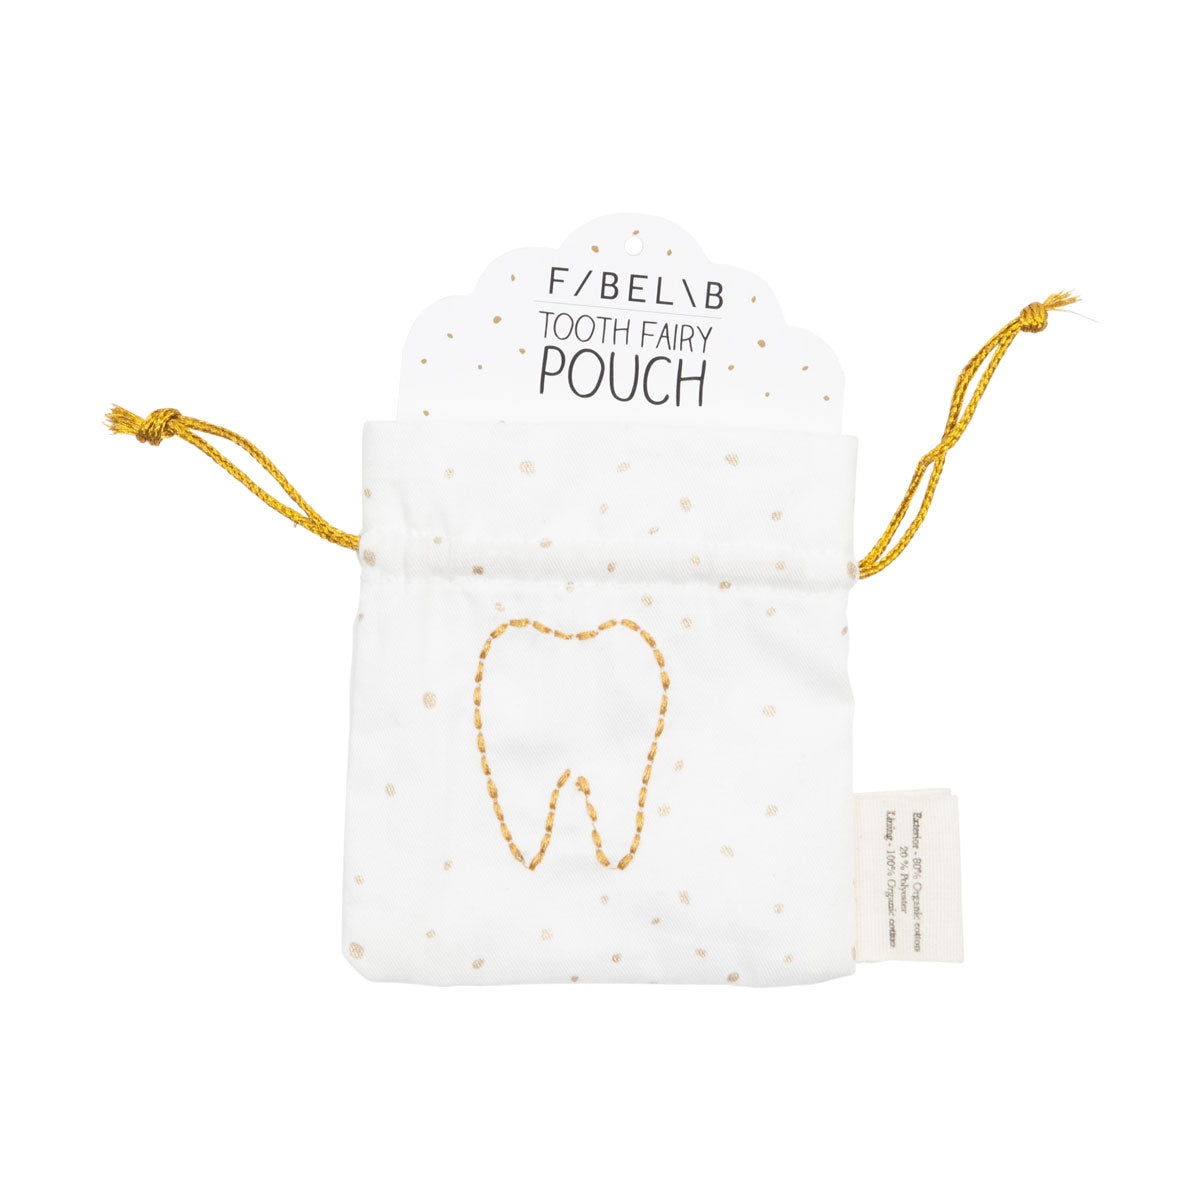
Zahnfee Beutel Baumwolle 8x9 cm
Für die ersten Zähnchen Mit dem kleinen Zahnbeutel von Fabelab macht das Sammeln der Milchzähne gleich doppelt soviel Spaß.
Brand: Fabelab
Category: Home & Garden > Kitchen & Dining > Kitchen Appliance Accessories > Cotton Candy Machine Accessories > Cotton Candy Bags